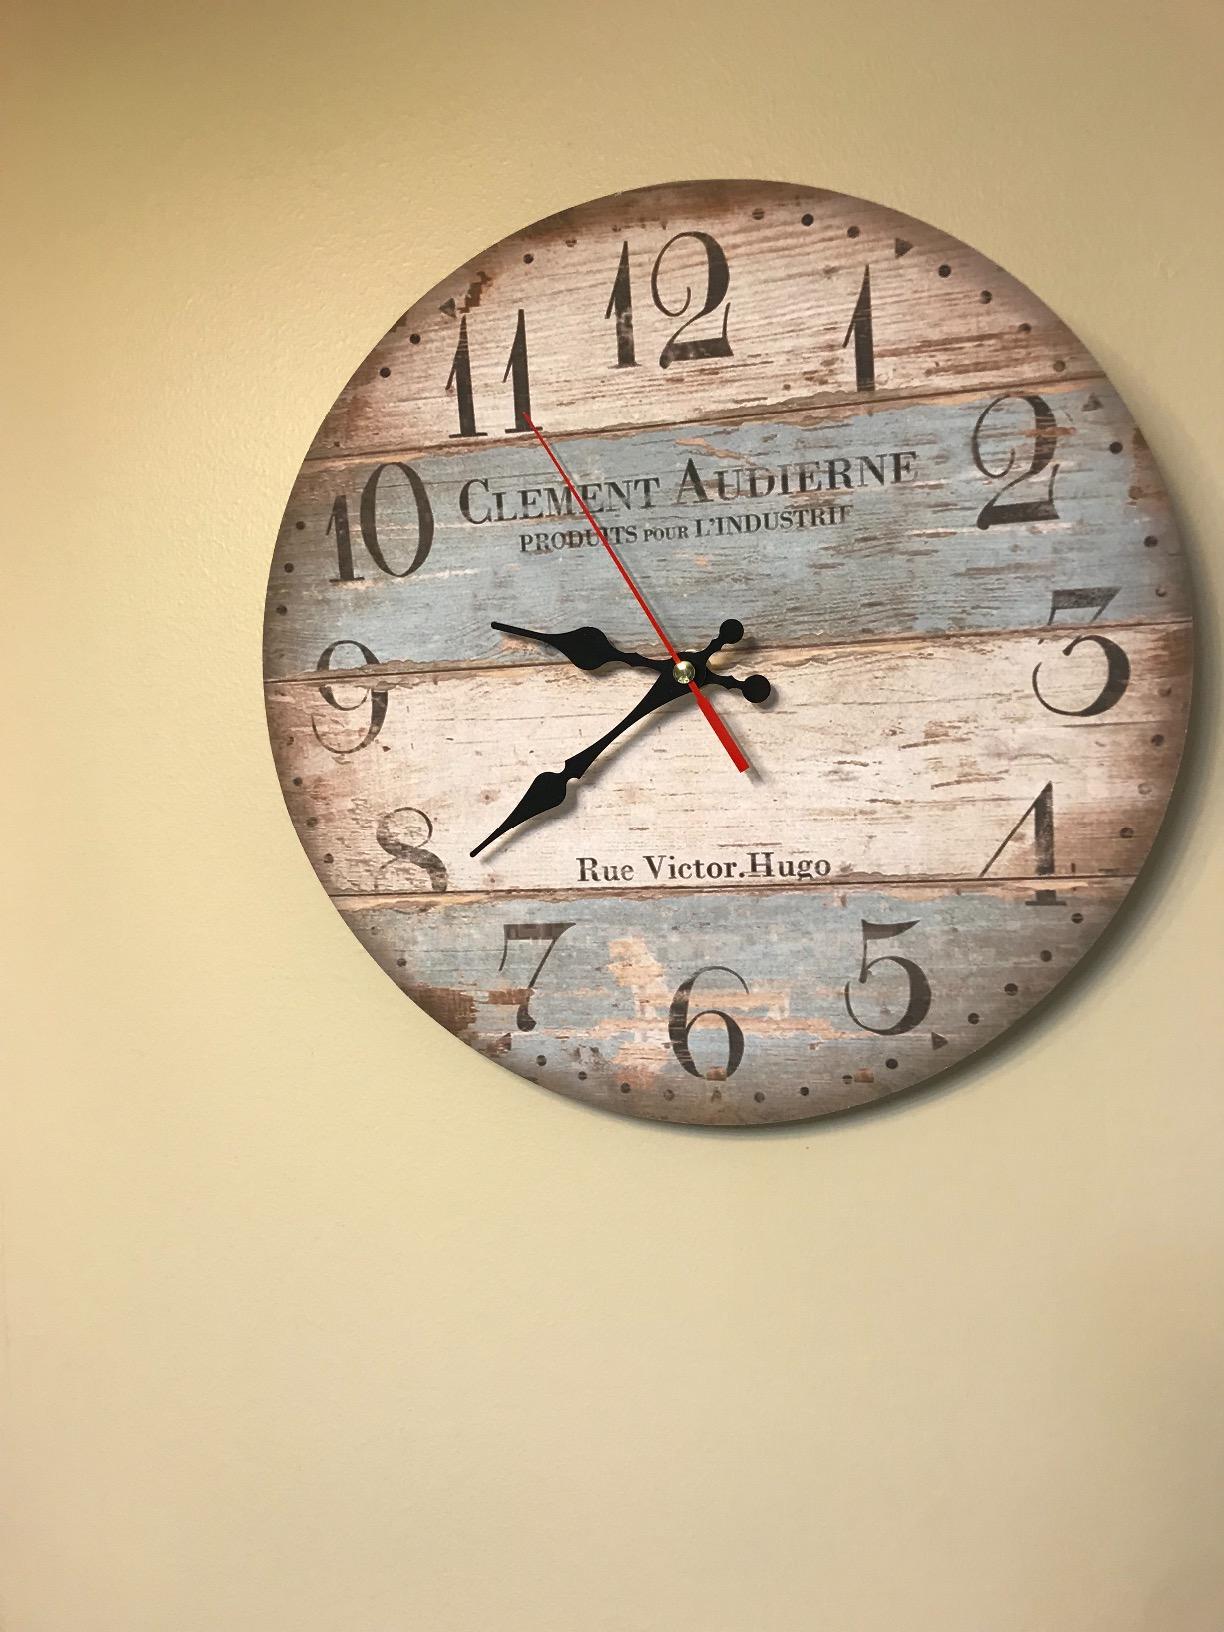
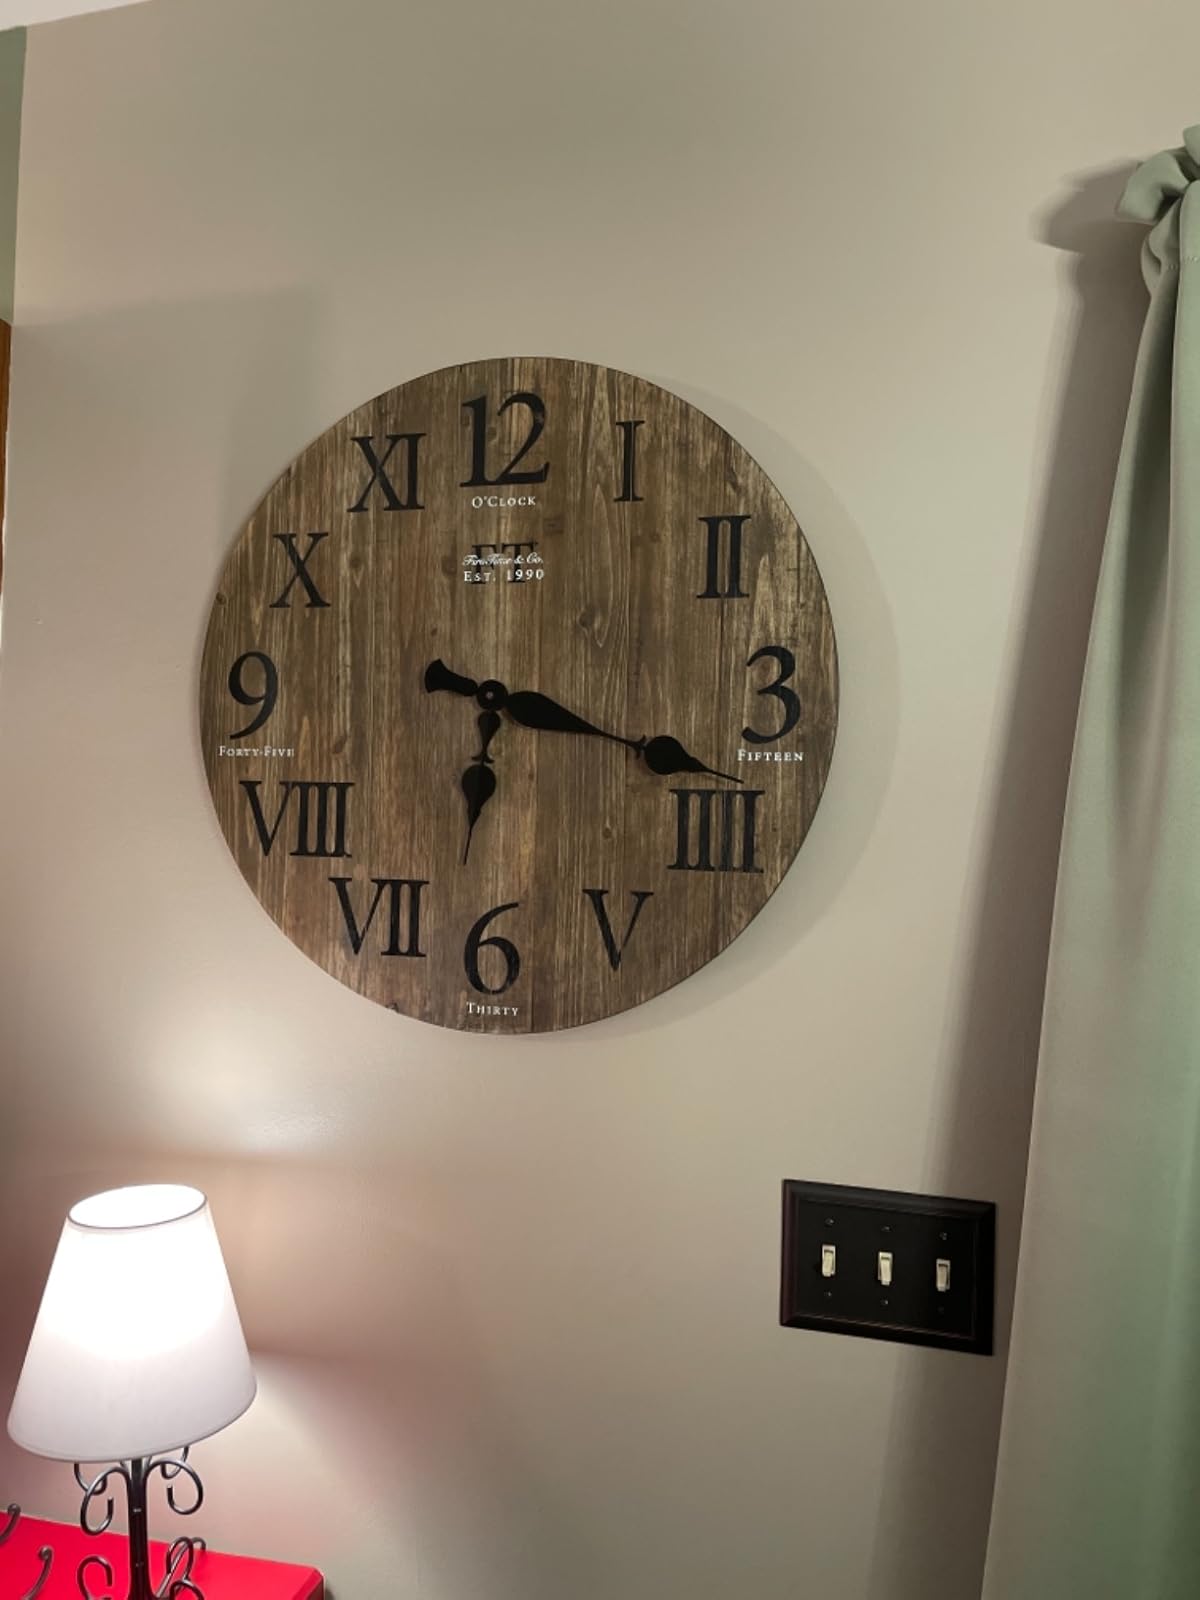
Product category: clock
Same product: no